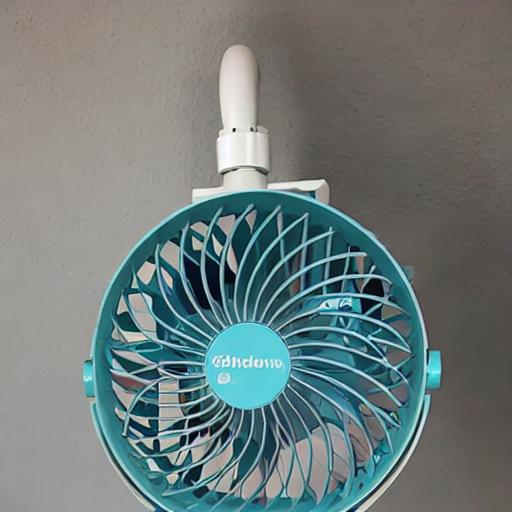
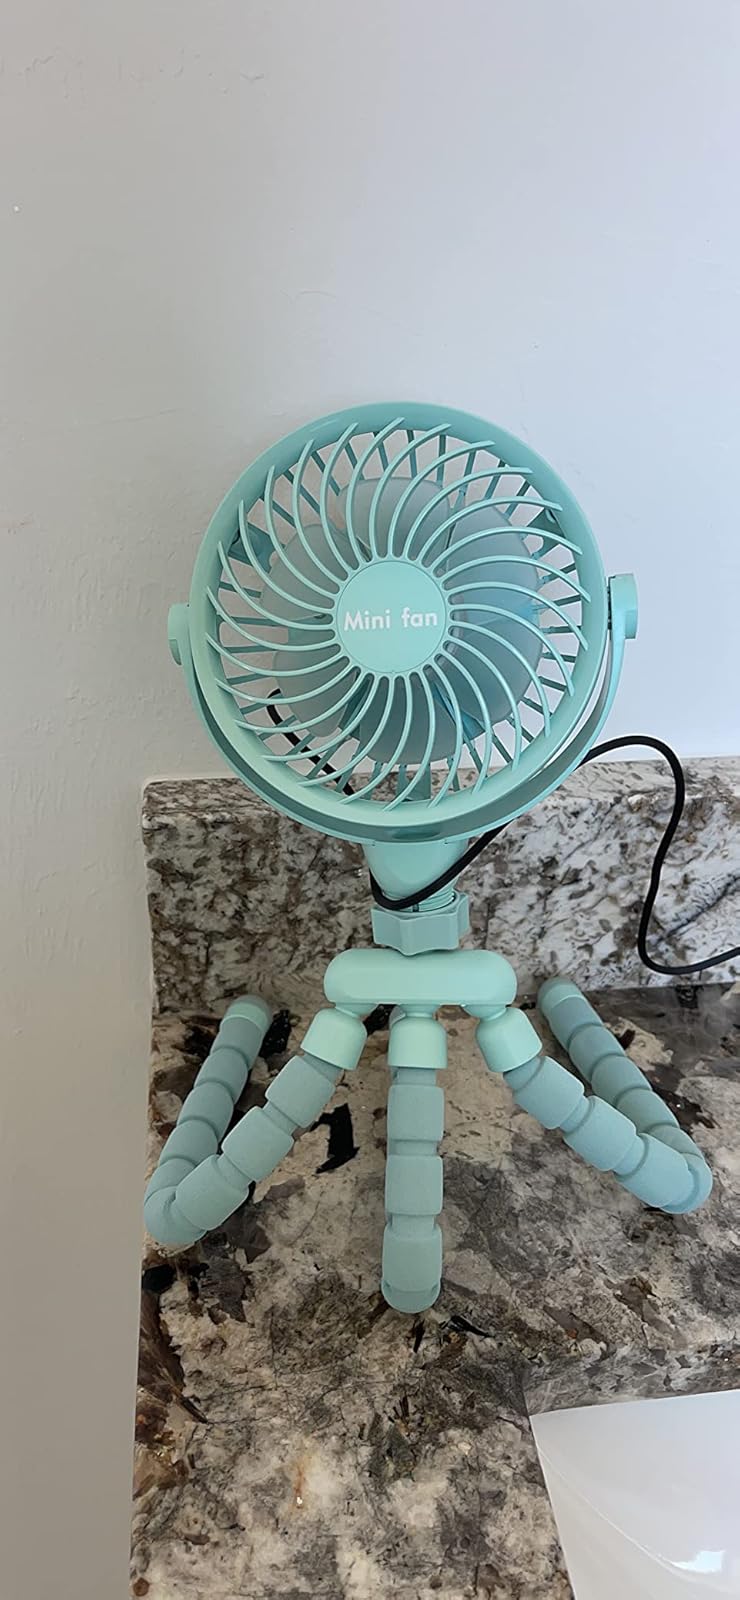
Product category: fan
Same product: no